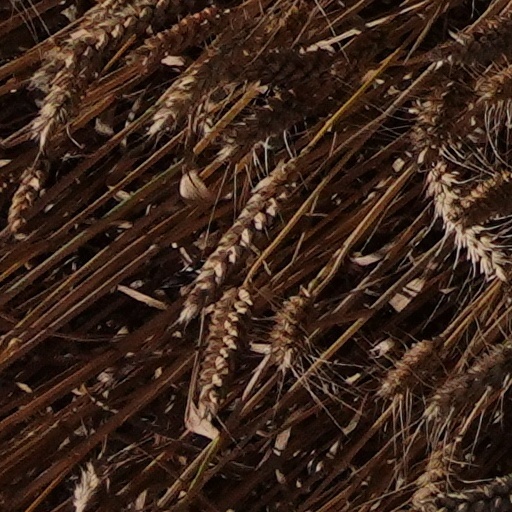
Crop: wheat